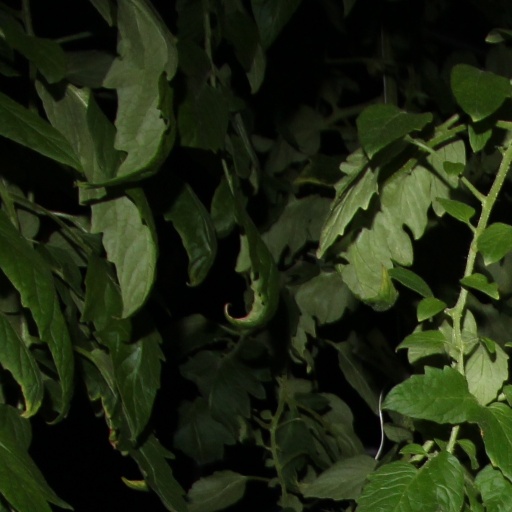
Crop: tomato